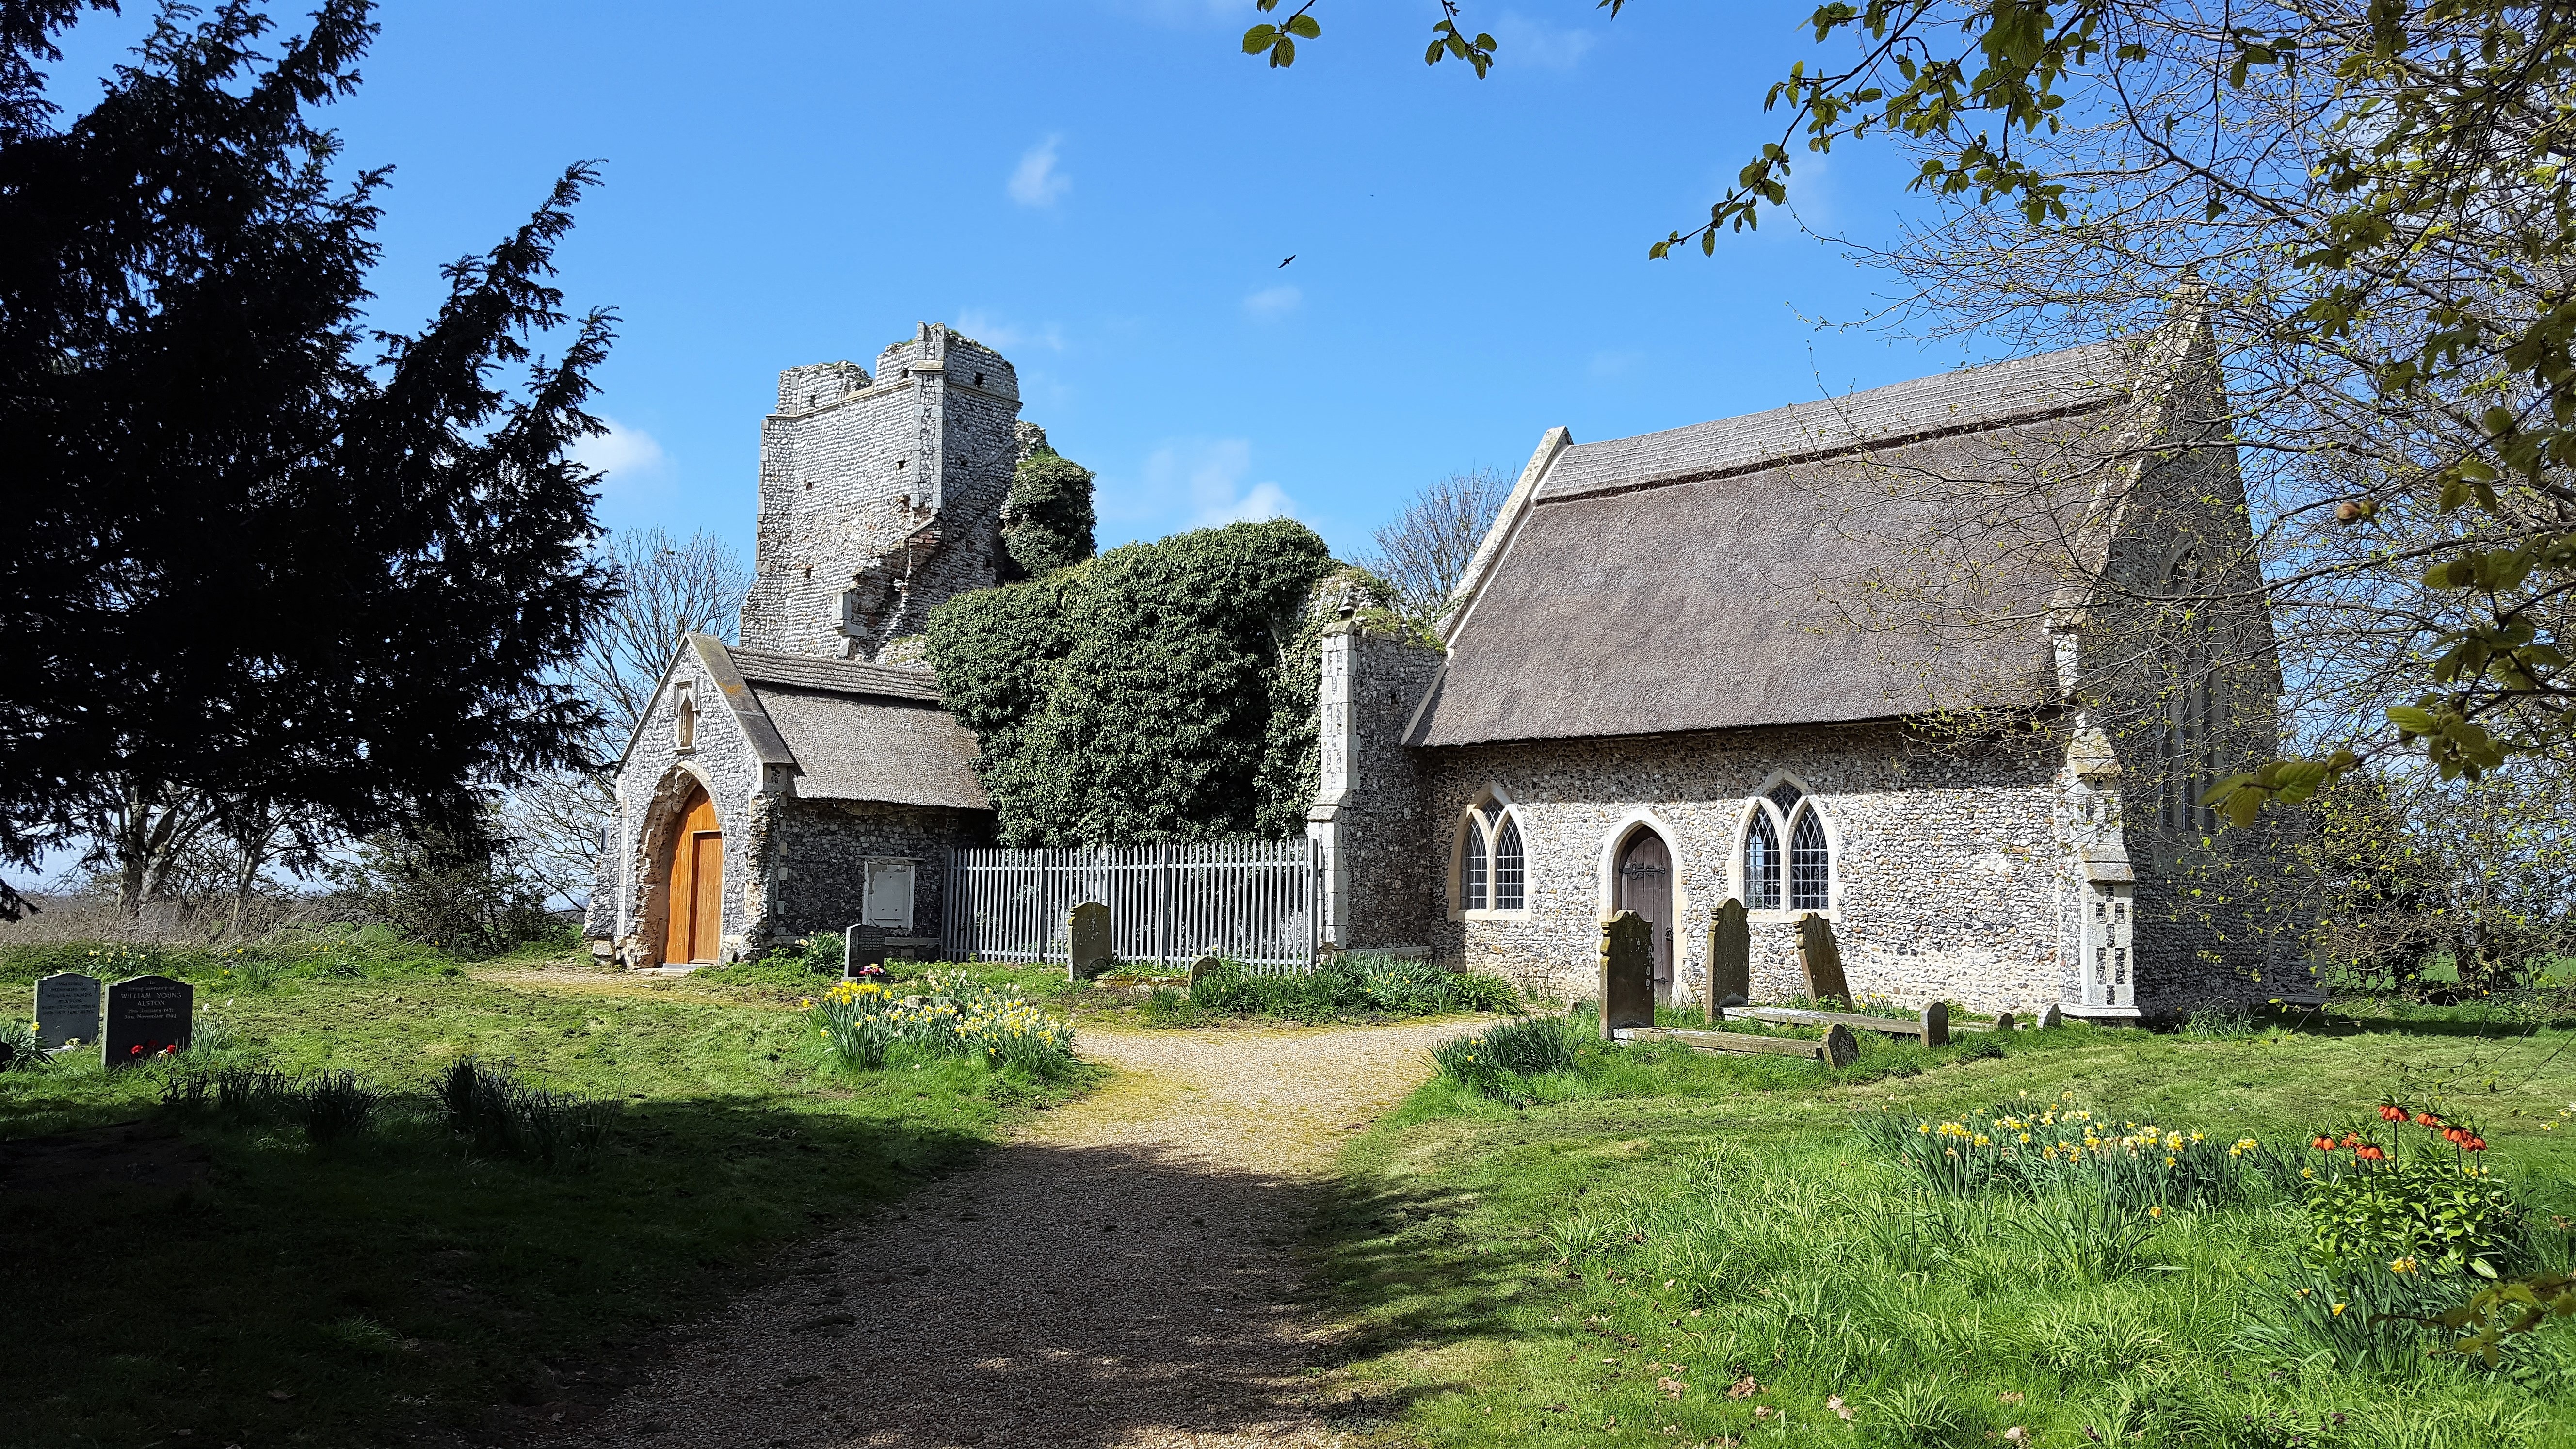
architecture, building, stone, village, cottage, religion, ancient, property, church, chapel, historic, place of worship, england, ruins, monastery, english, estate, norfolk, rural area, spanish missions in california